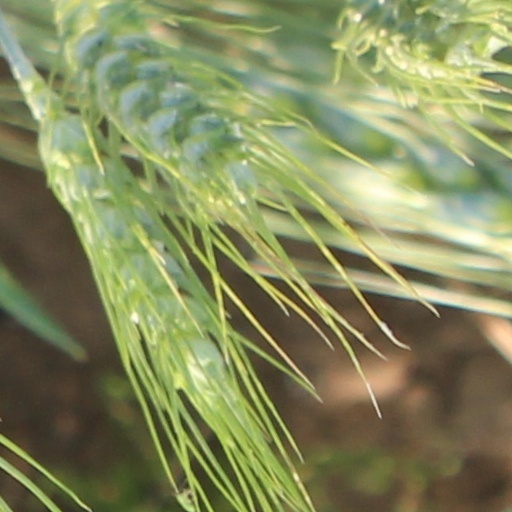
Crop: wheat